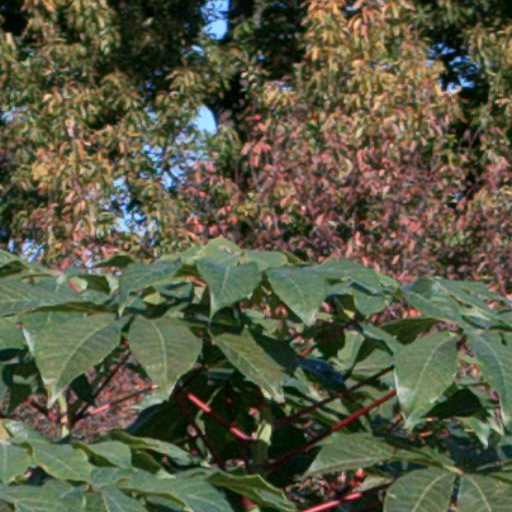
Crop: cassava